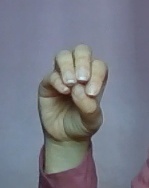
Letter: ha